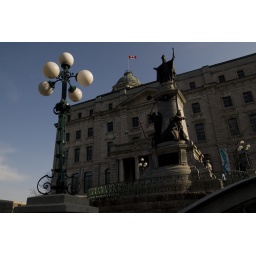
The monument out front of the Parks Canada Quebec Service Centre/Canada Post building in Quebec City.